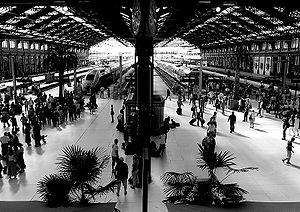
Vue intérieure de la gare de Lyon, Paris, France